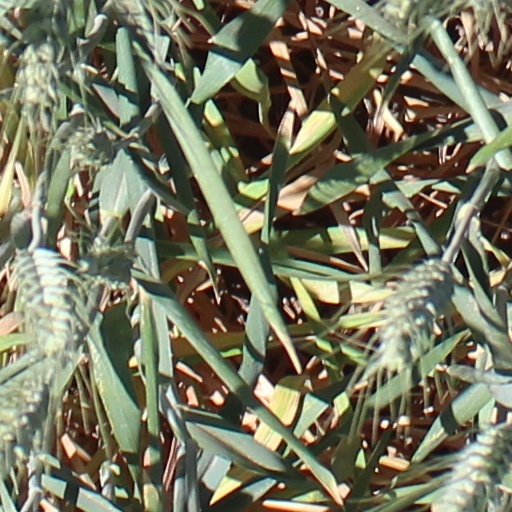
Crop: wheat